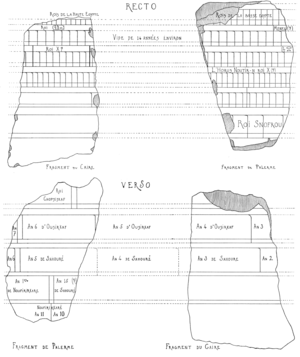
Schéma de reconstitution de stèle avec le Fragment I du Caire et la pierre de Palerm
La pierre de Palerme est un document historique et archéologique conservant une partie des annales royales de l'Ancien Empire. Le plus gros fragment conservé au musée de Palerme mesure vingt-cinq centimètres de haut et, bien qu'aucune étude n'ait été faite pour déterminer le type de pierre, elle est probablement constituée de basalte.
Le « fragment I du Caire », parfois appelé « pierre du Caire », est l'un des deux plus grands fragments de la liste royale de la Vᵉ dynastie de l'Égypte antique, qui, avec la pierre de Palerme et d'autres fragments plus petits, participent à la connaissance des rois de la période prédynastique et des premières dynasties jusqu'à la Vᵉ dynastie incluse.